Plato's unwritten doctrines

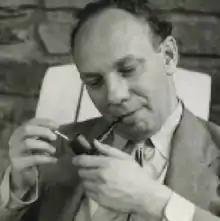
Harold Cherniss, critic of the unwritten doctrines, in 1941-2.

The Neo-Platonic interpretation of Plato prevailed until the beginning the nineteenth century when in 1804 Friedrich Schleiermacher published an introduction to his 1804 translation of Plato's dialogues and initiated a radical turn whose consequences are still felt today. Schleiermacher was convinced that the entire content of Plato's philosophy was contained in his dialogues. There never was, he insisted, any oral teaching that went beyond them. According to his conception, the genre of the dialogue is no literary replacement for Plato's philosophy, rather the literary form of the dialogue and the content of Plato's philosophy are inseparably bound together: Plato's way of philosophizing can by its nature only be represented as a literary dialogue. Therefore, unwritten doctrines with any philosophically relevant, special content that are not bound together into a literary dialogue must be excluded.